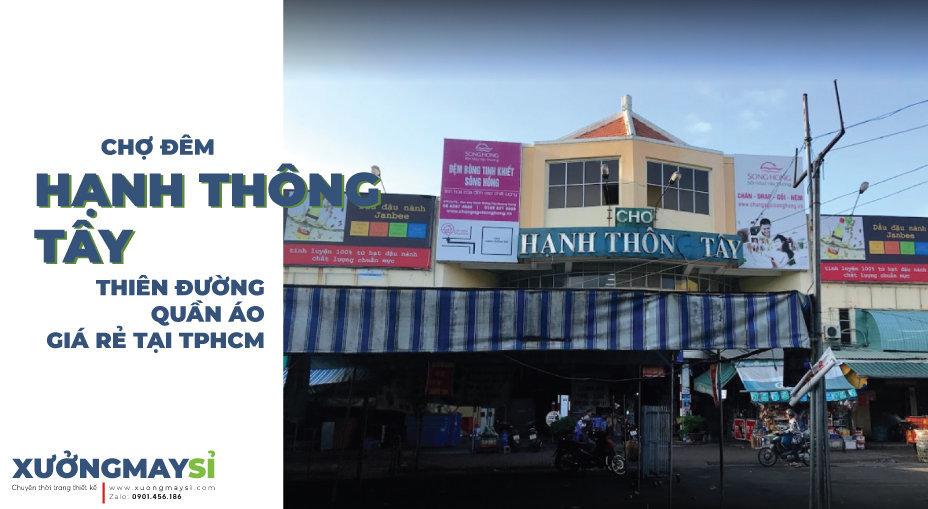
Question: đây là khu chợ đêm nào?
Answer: chợ đêm hạnh thông tây